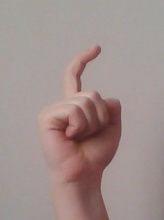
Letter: ra